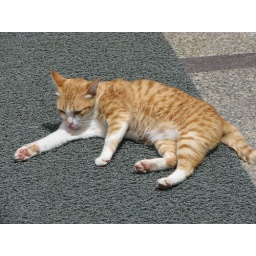
My cute kungfu cat in temple